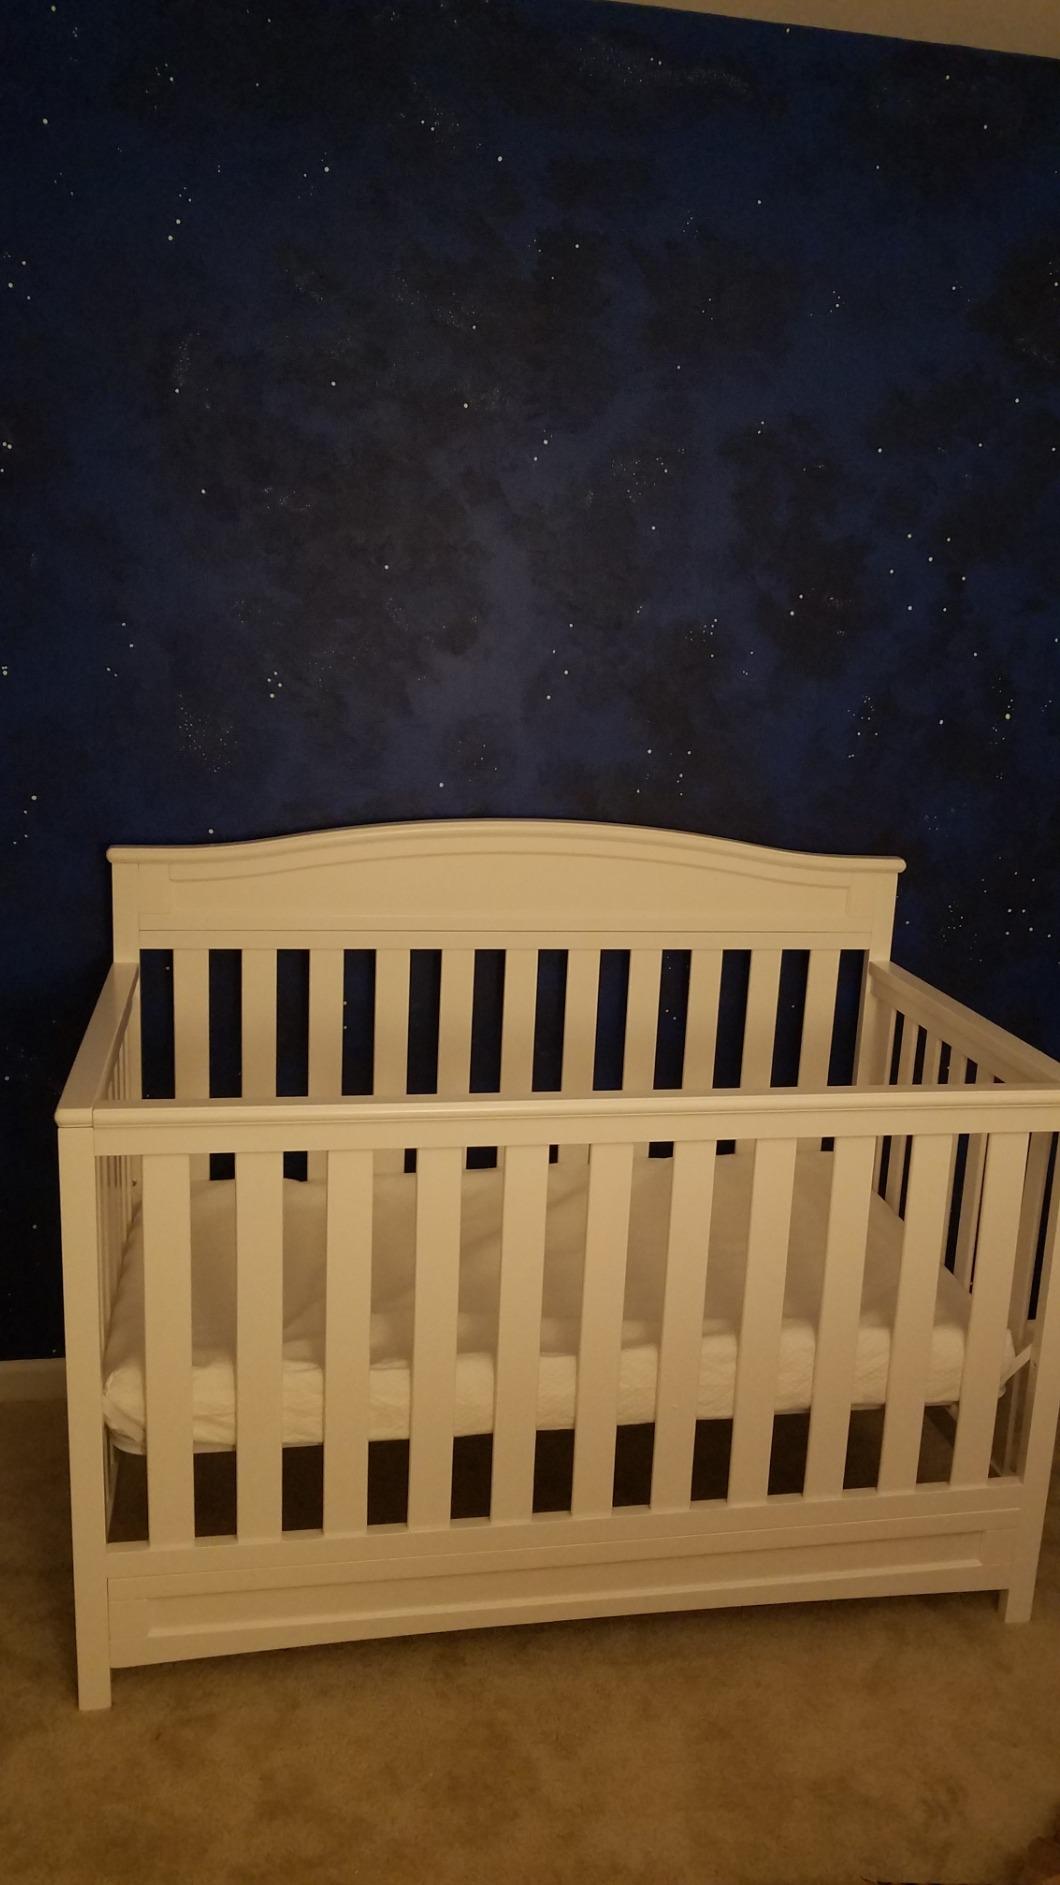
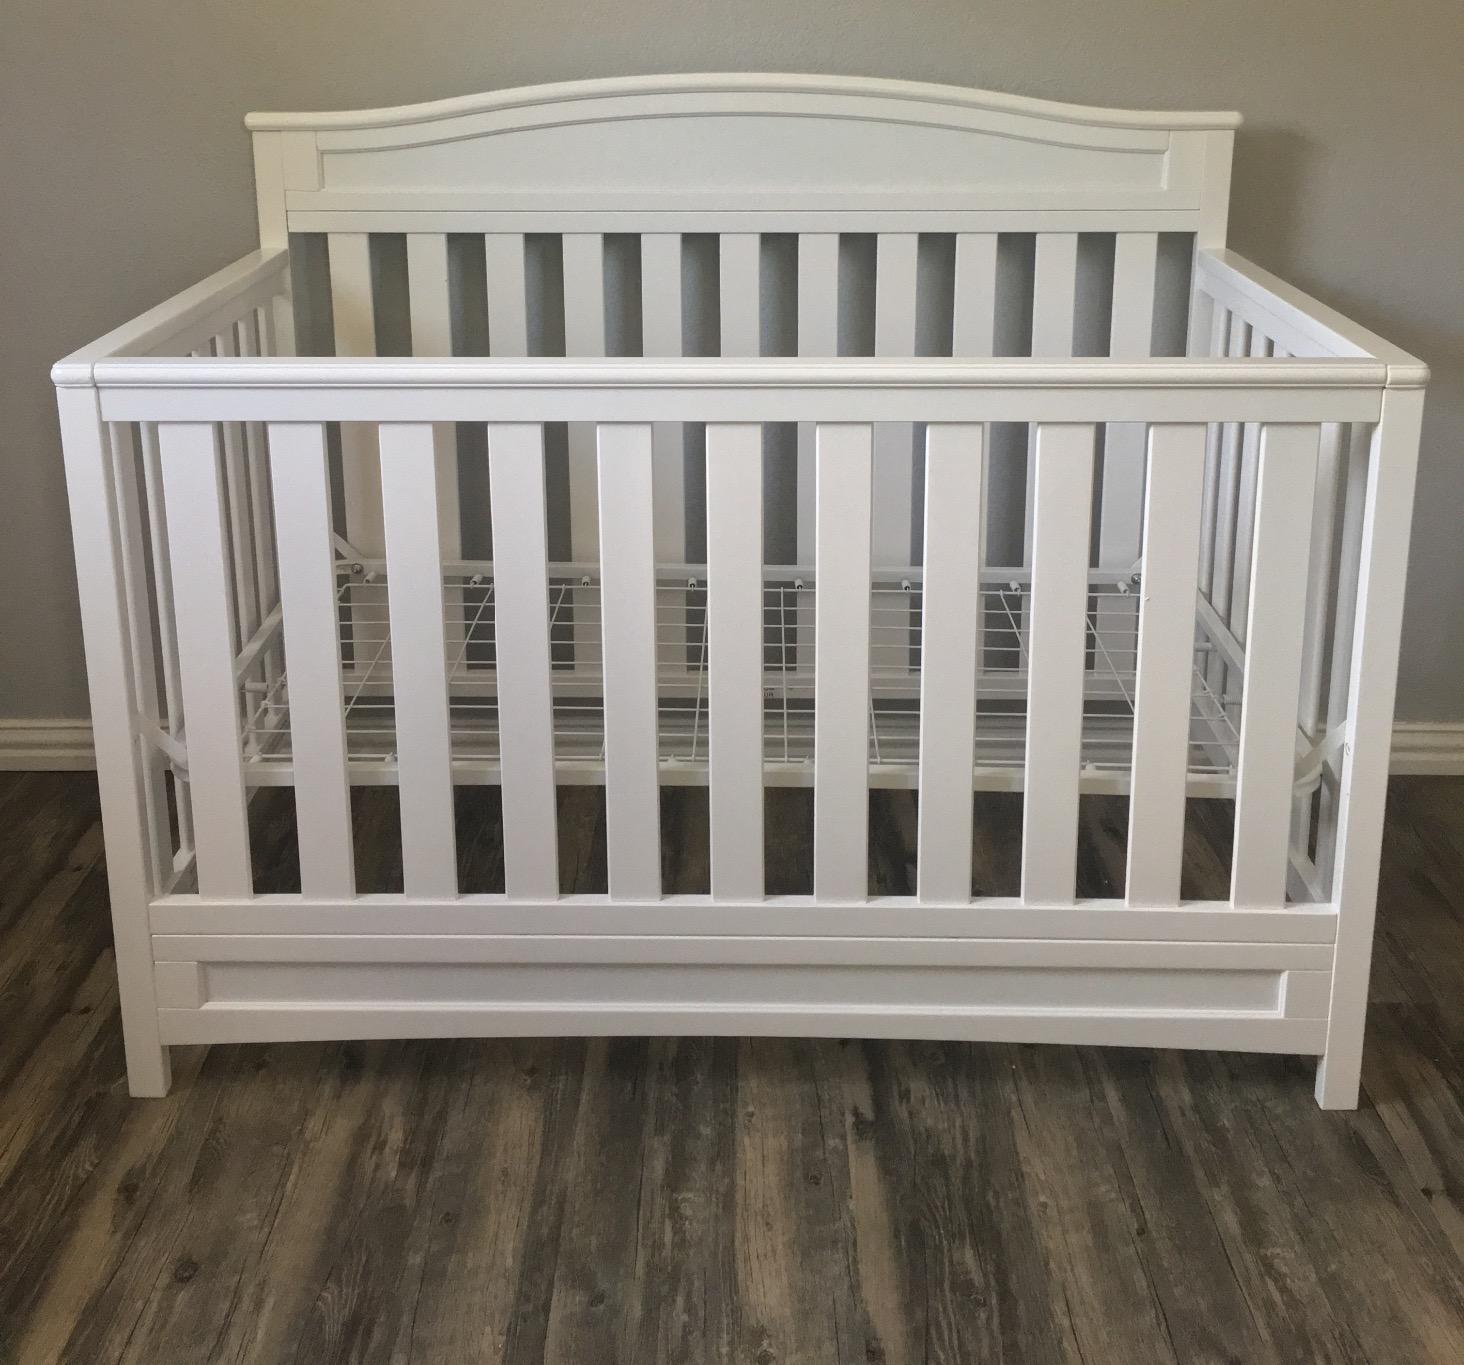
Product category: products_crib
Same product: yes